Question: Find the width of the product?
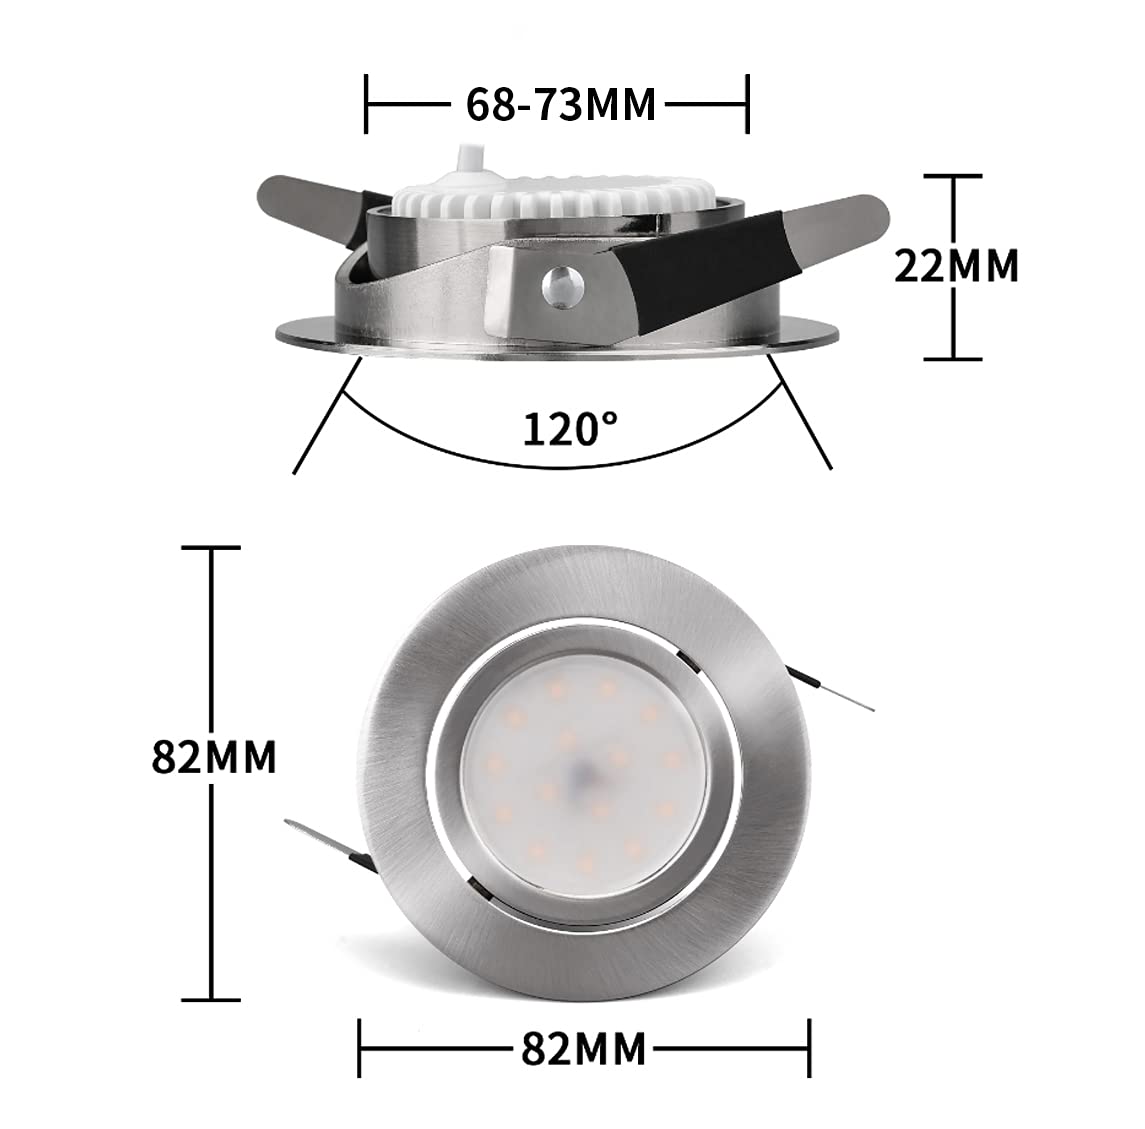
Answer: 82.0 millimetre